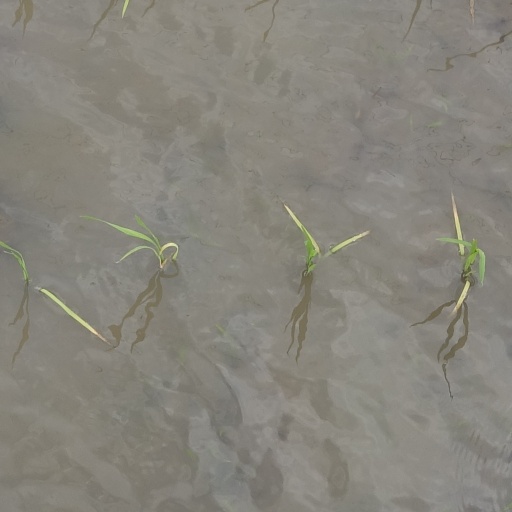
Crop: rice